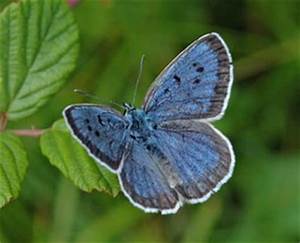
Label: farfalla